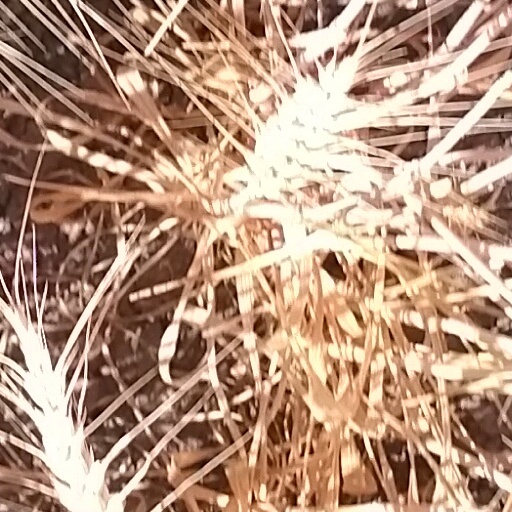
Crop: wheat